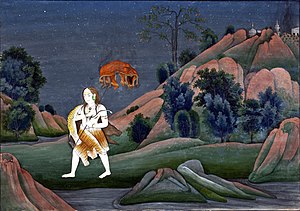
Shakti Peetha
Shiva bærer liget af Dakshayani
Shakti Peetha er indviet steder til gudinden Shakti eller Sati, den kvindelige aspekt i hinduismen og den vigtigste guddom i Shakta sekten. De er spredt over hele det indiske subkontinent.